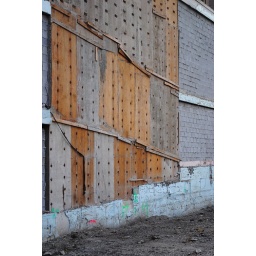
Exposed wall section near building site in the River East part of Chicago